Juan José Castelli

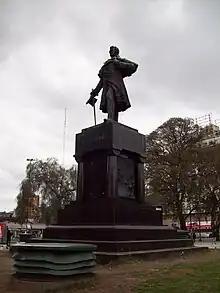
Monument to Juan José Castelli in Plaza Constitución, city of Buenos Aires.

Castelli is largely ignored in the historiography of Argentina. Most historians focus instead on the disputes between Mariano Moreno and Cornelio Saavedra in the Junta, with Castelli described in passing as a supporter of Moreno. Despite his role in the May Revolution, he was not the clear leader of it, as José Gervasio Artigas was for the Cry of Asencio or Miguel Hidalgo y Costilla for the Cry of Dolores. The May Revolution was instead the result of the convergence of diverse factions that shared the desire to remove the viceroy, and different historians highlight different specific factions. Castelli is largely ignored in Bolivia as well. His support of indigenous rights—still an ongoing issue in the country—and his religious ideas strongly affect the way he is perceived there.